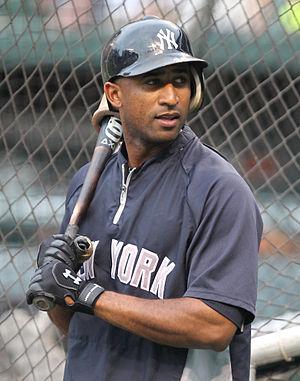
Eduardo Michelle Núñez Mendez est un joueur d'utilité des Red Sox de Boston de la Ligue majeure de baseball.